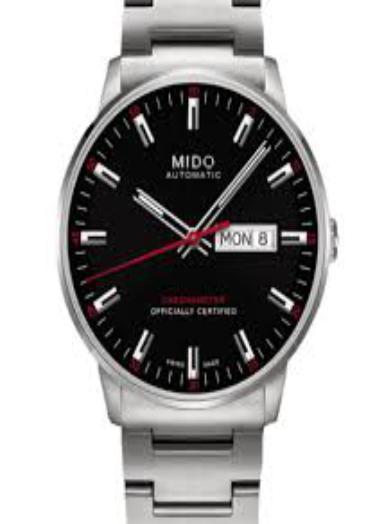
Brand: mido
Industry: Clothes